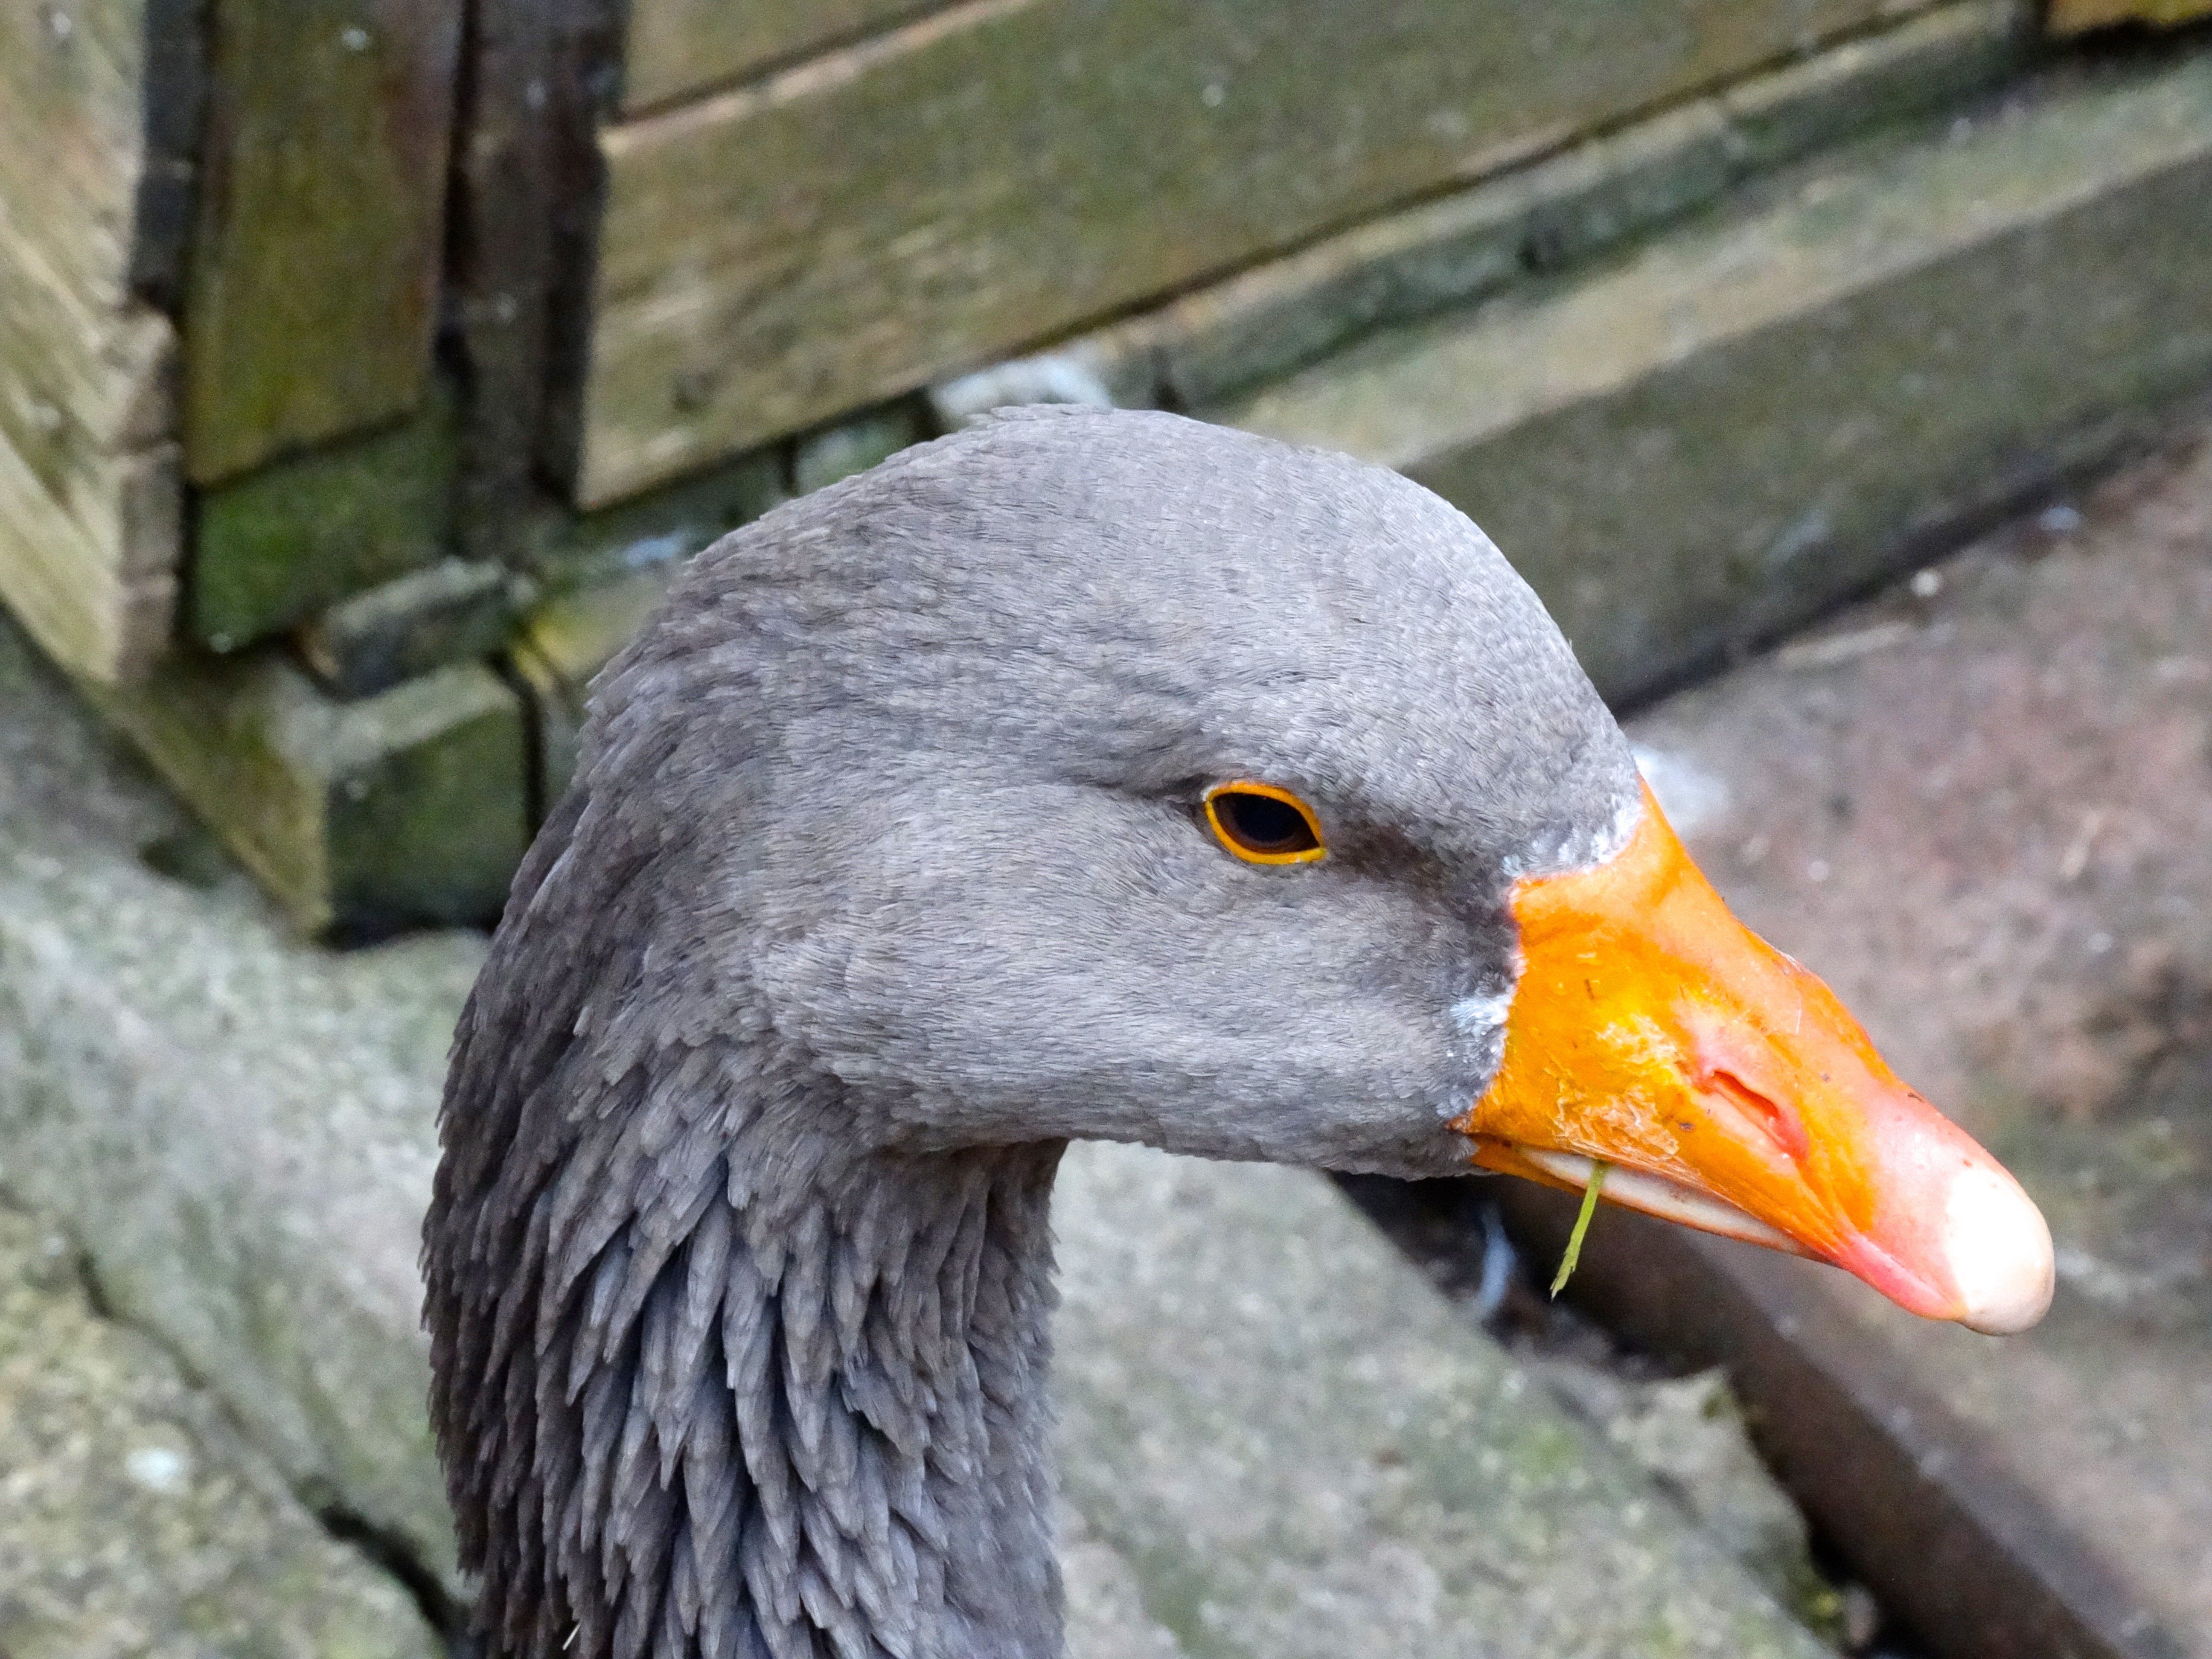
nature, bird, wildlife, zoo, beak, fauna, plumage, poultry, close up, duck, goose, vertebrate, bill, waterfowl, water bird, domestic goose, ducks geese and swans